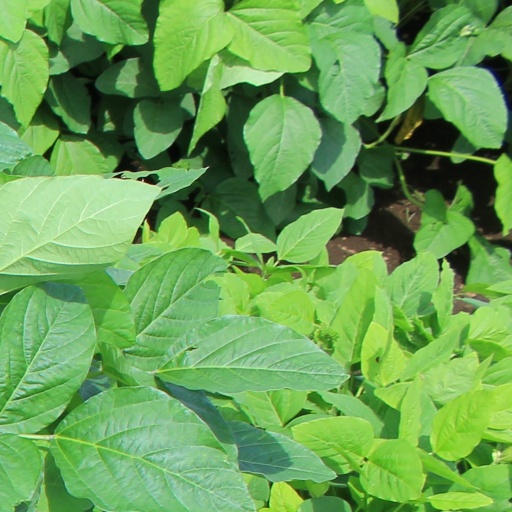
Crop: soybean